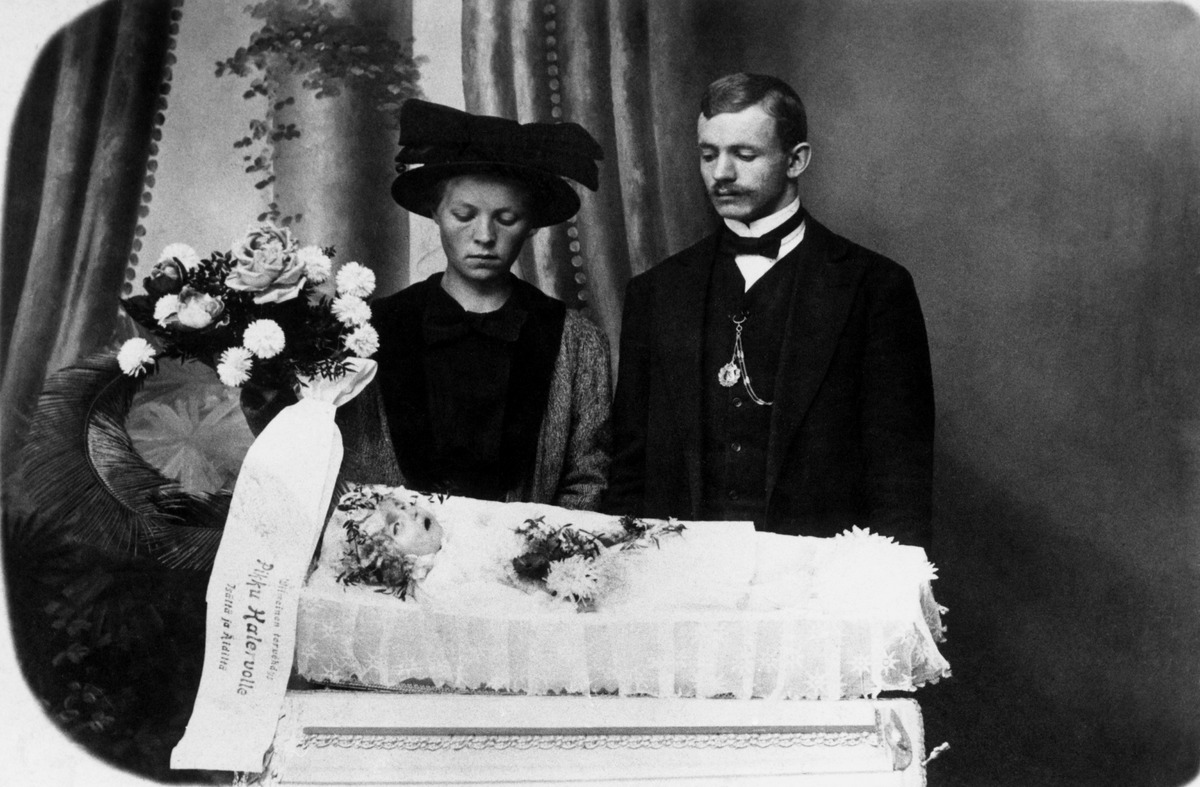
Vanhemmat poikansa arkun äärellä
sisällön kuvaus: Vanhemmat poikansa arkun äärellä. mustavalkoinen
Ajankohta: kuvausaika 1915 noin
Aiheet: Kaipiainen, Matilda, Kaipiainen, Valdemar, kukkalaitteet kukkakimput, kuolema, hautajaiset, arkut ruumisarkut, vaatteet juhlavaatteet, lapset vauvat, vanhemmat isät äidit, tunteet suru